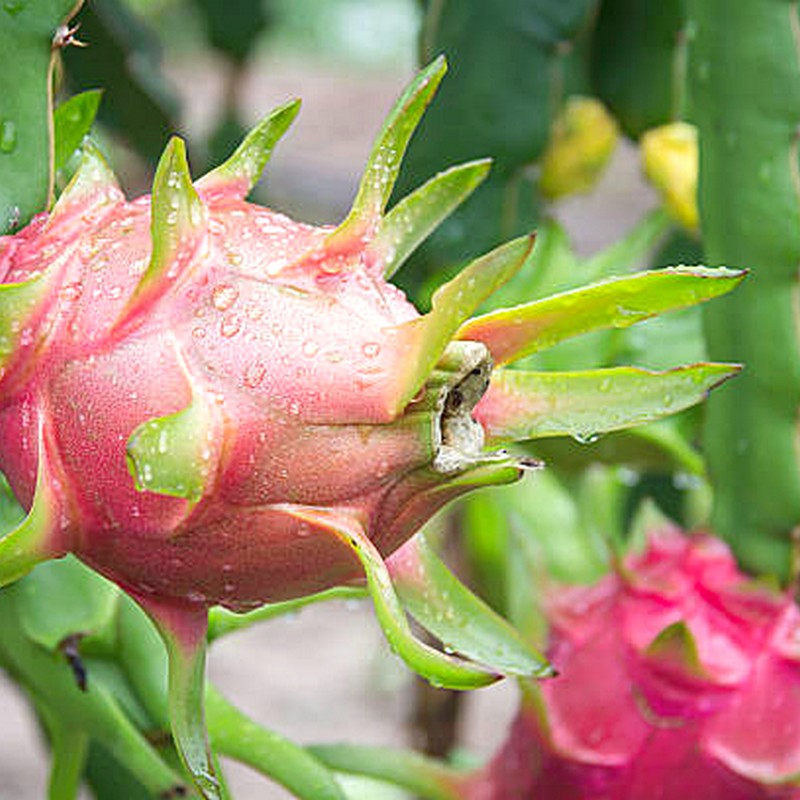
Label: Mature Dragon Fruit